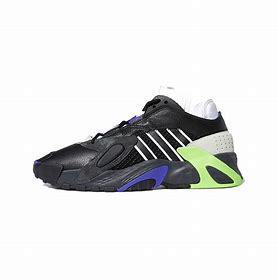
Brand: adidas
Model: originals Adidas Originals Streetball